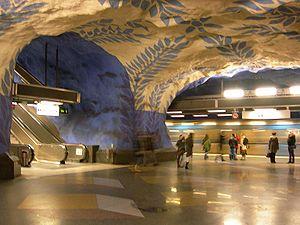
T-Centralen est la principale station du métro de Stockholm, en Suède. Elle se situe dans le Norrmalm, entre la place Sergels torg et la rue Vasagatan, à une cinquantaine de mètres de l'église Sainte-Claire. Elle est reliée directement à la gare centrale située à moins de 200 mètres de la station par un couloir piéton souterrain sous la rue Vasagatan.
Le métro de Stockholm est le seul métro de Suède ; c'est également un ouvrage artistique : de nombreuses stations exposent des œuvres d'art. Le réseau de Stockholm est exploité par la AB Storstockholms Lokaltrafik.